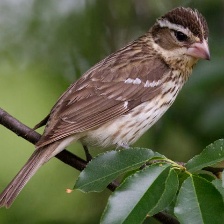
Species: ROSE BREASTED GROSBEAK
Scientific name: PHEUCTICUS LUDOVICIANUS